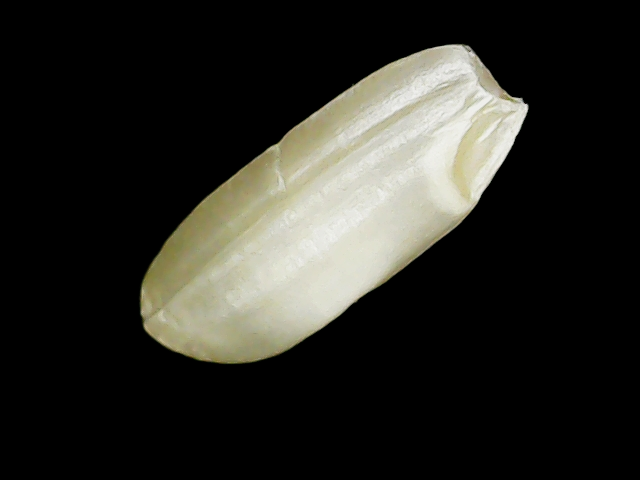
Rice variety: Binadhan10